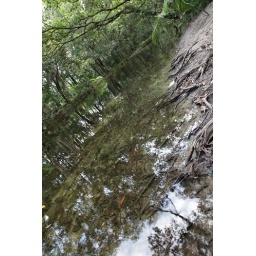
Reflection of forest in clear water stream